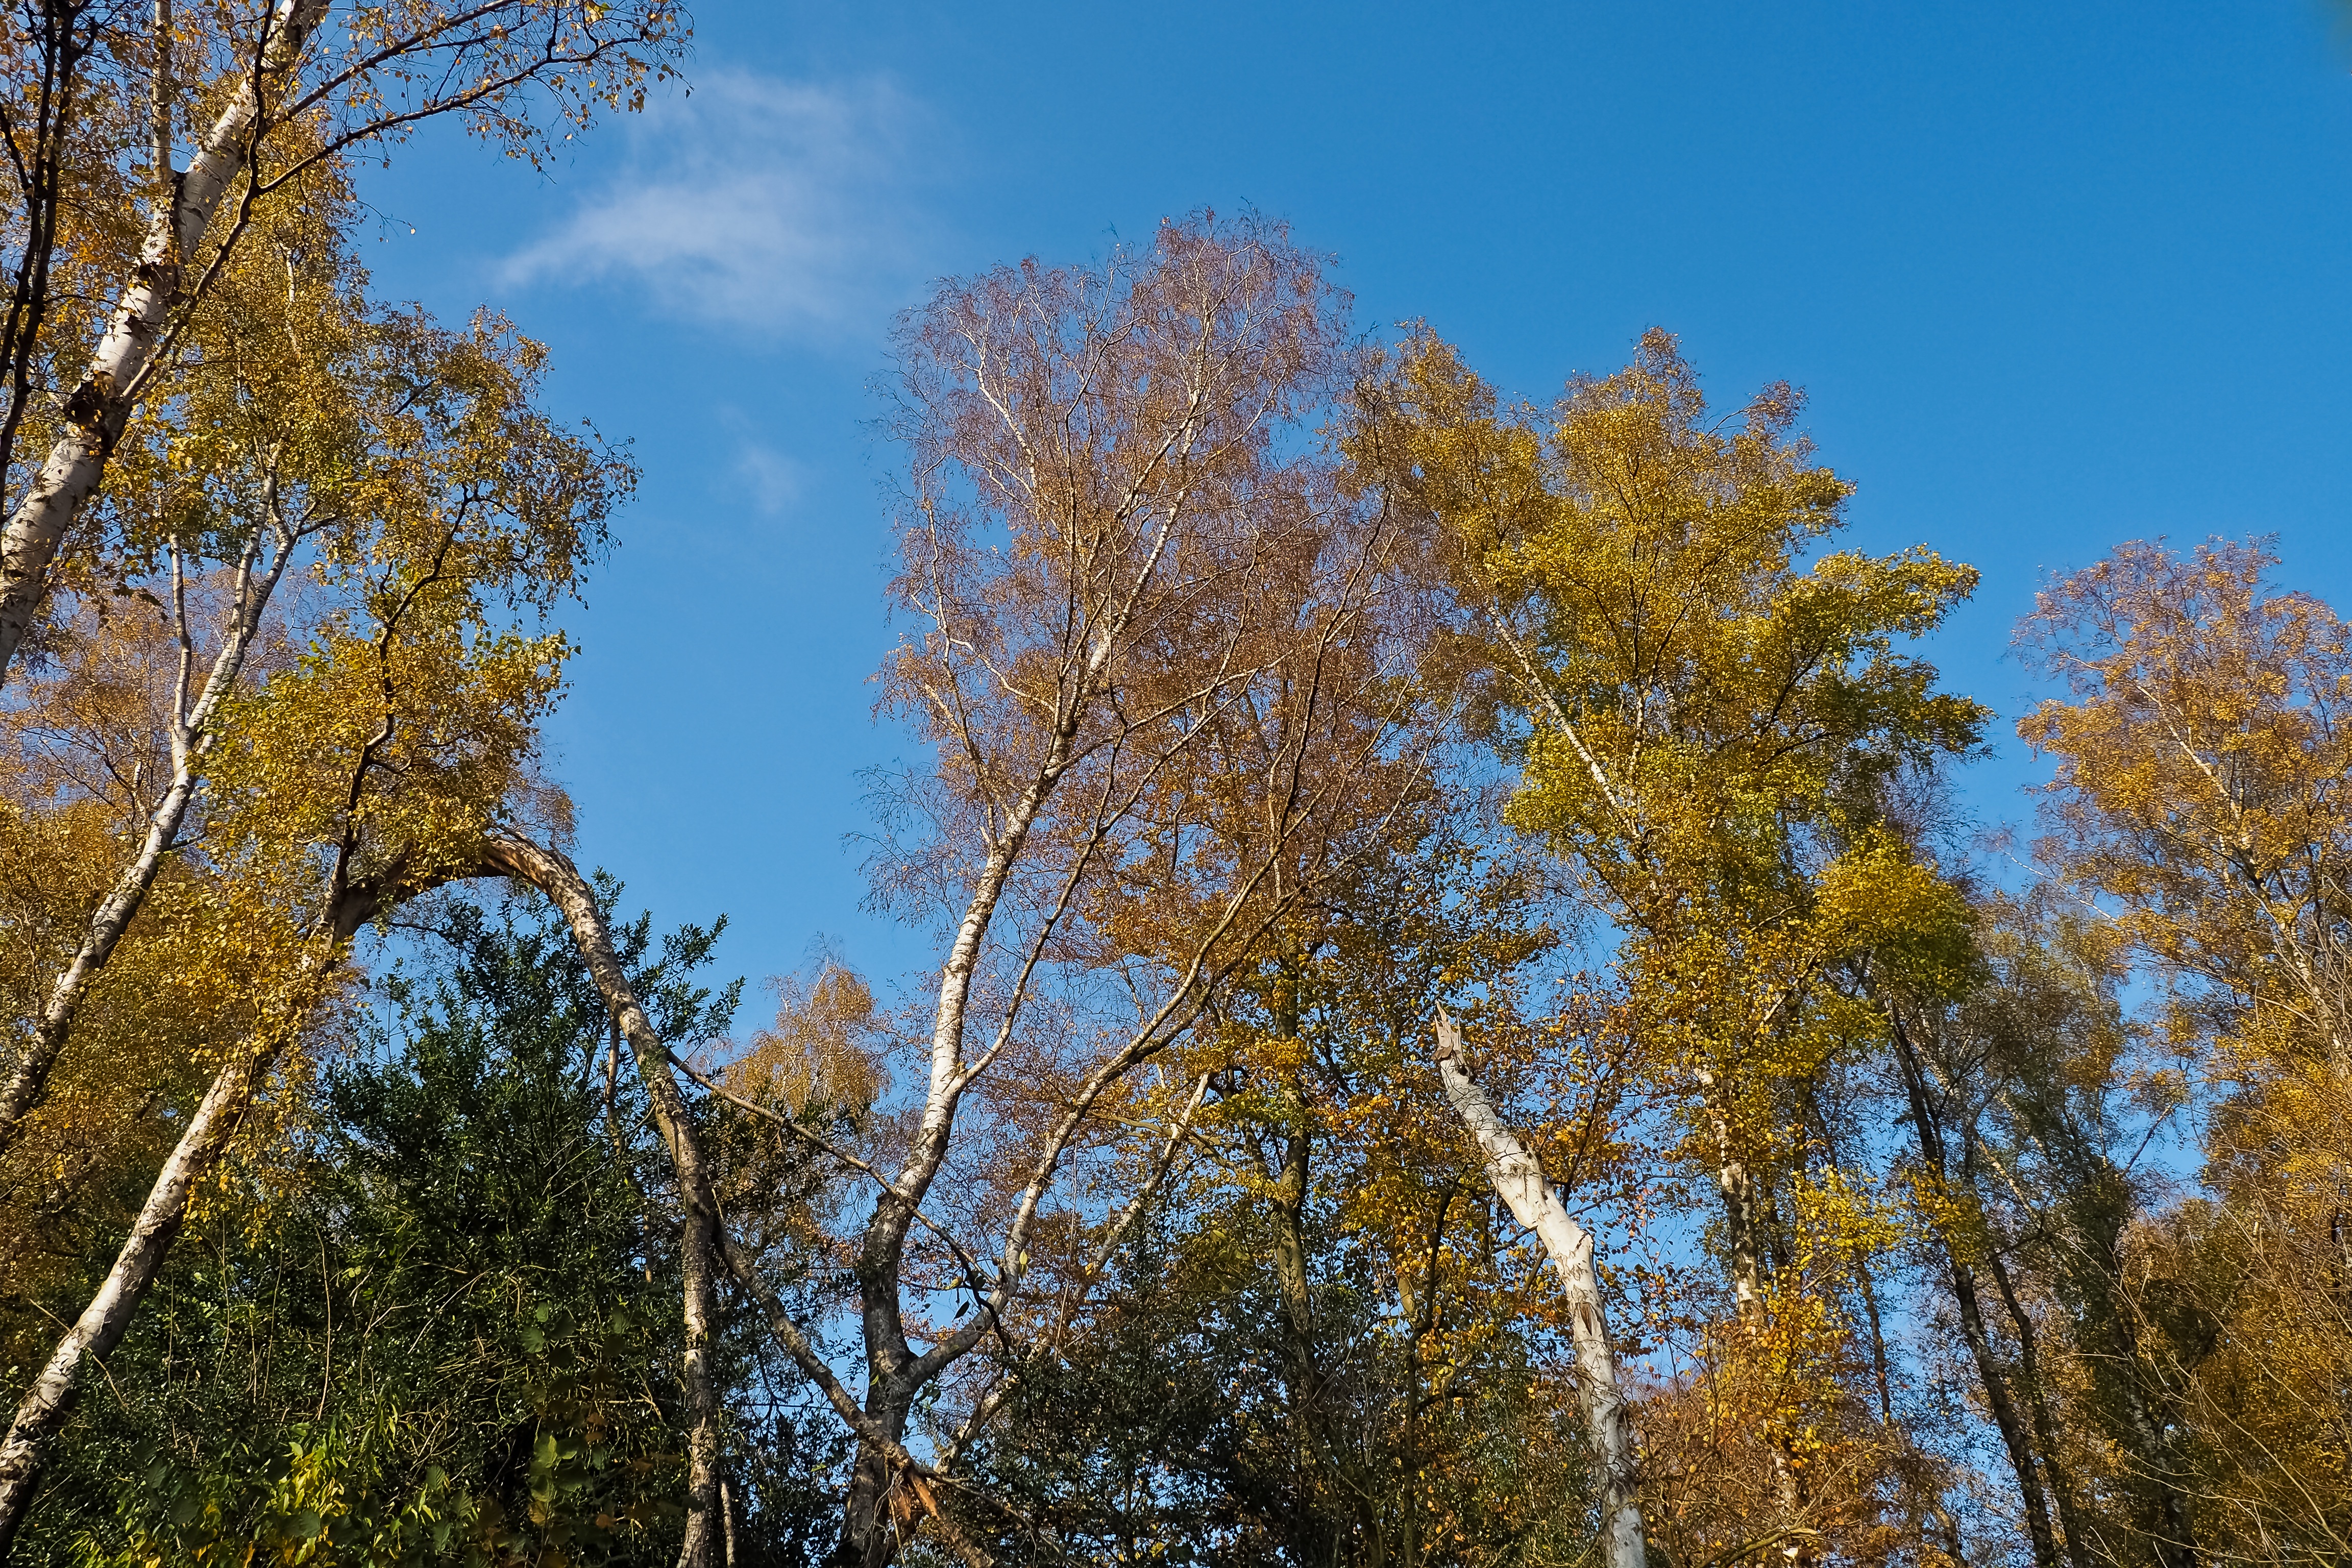
landscape, tree, nature, forest, branch, plant, sky, meadow, sunlight, leaf, flower, atmosphere, golden, red, color, autumn, colorful, flora, season, farbenspiel, trees, autumn mood, emerge, leaves, bright, deciduous, woodland, habitat, october, mood, time of year, fall color, fall foliage, leaves in the autumn, autumn forest, larch, ecosystem, fall leaves, golden autumn, autumn colours, leaf coloring, atmospheric, colors of autumn, golden october, biome, woody plant, temperate broadleaf and mixed forest